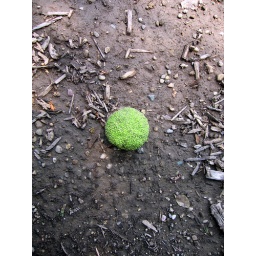
As I was taking this, I was nearly hit by another kamikaze osage orange jumping from a tree.